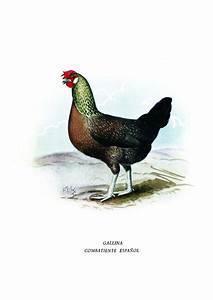
chicken